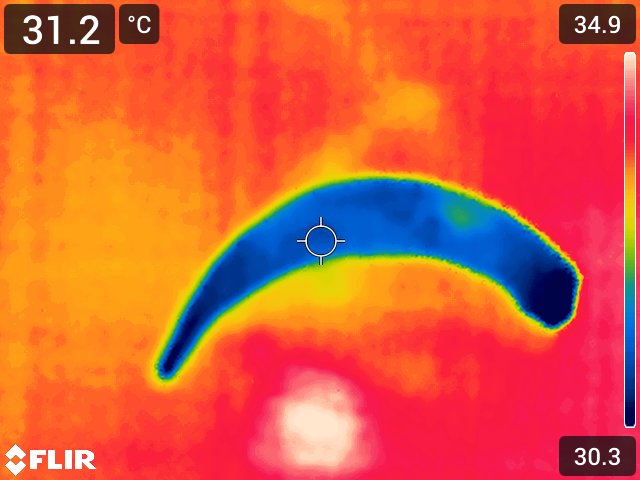
Maturity: adequate_matured